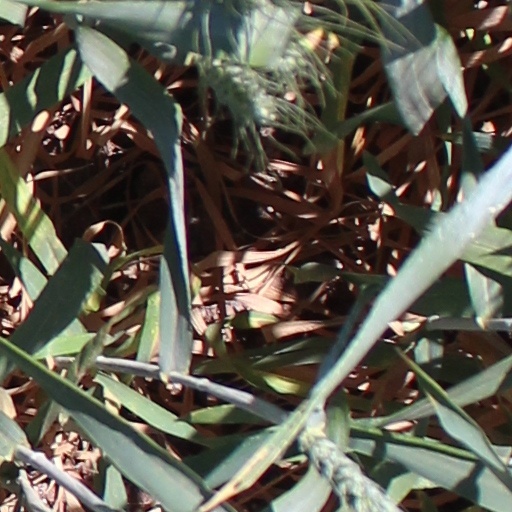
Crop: wheat